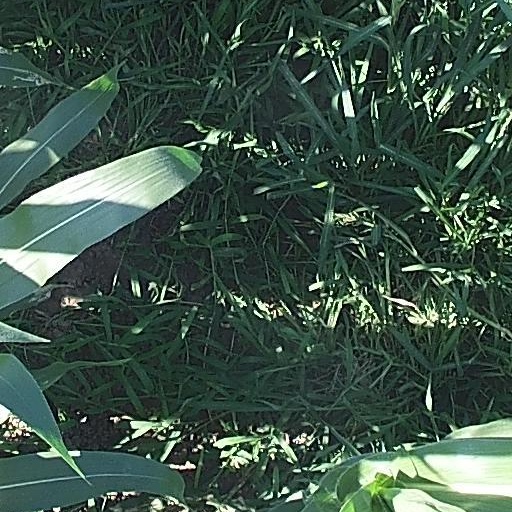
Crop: maize; corn